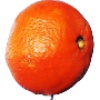
Label: Clementine 1